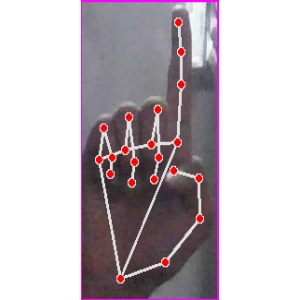
अक्षर: क